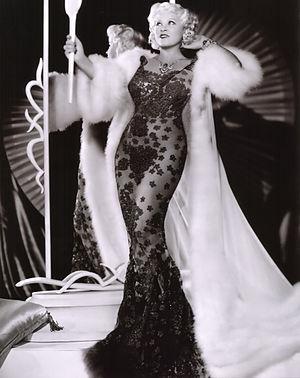
Go West, Young Man est un film américain réalisé par Henry Hathaway, sorti en 1936.
Mae West, née Mary Jane West, le 17 août 1893 à Brooklyn aux États-Unis, est une actrice, une chanteuse et une scénariste américaine. Elle est un véritable sex-symbol des années 1920 aux années 1940. Elle meurt le 22 novembre 1980 à Los Angeles.